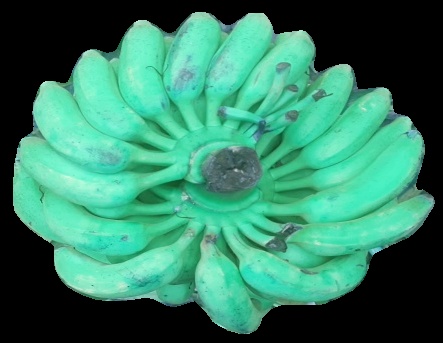
Variety: elakki-bale
Grade: grade1